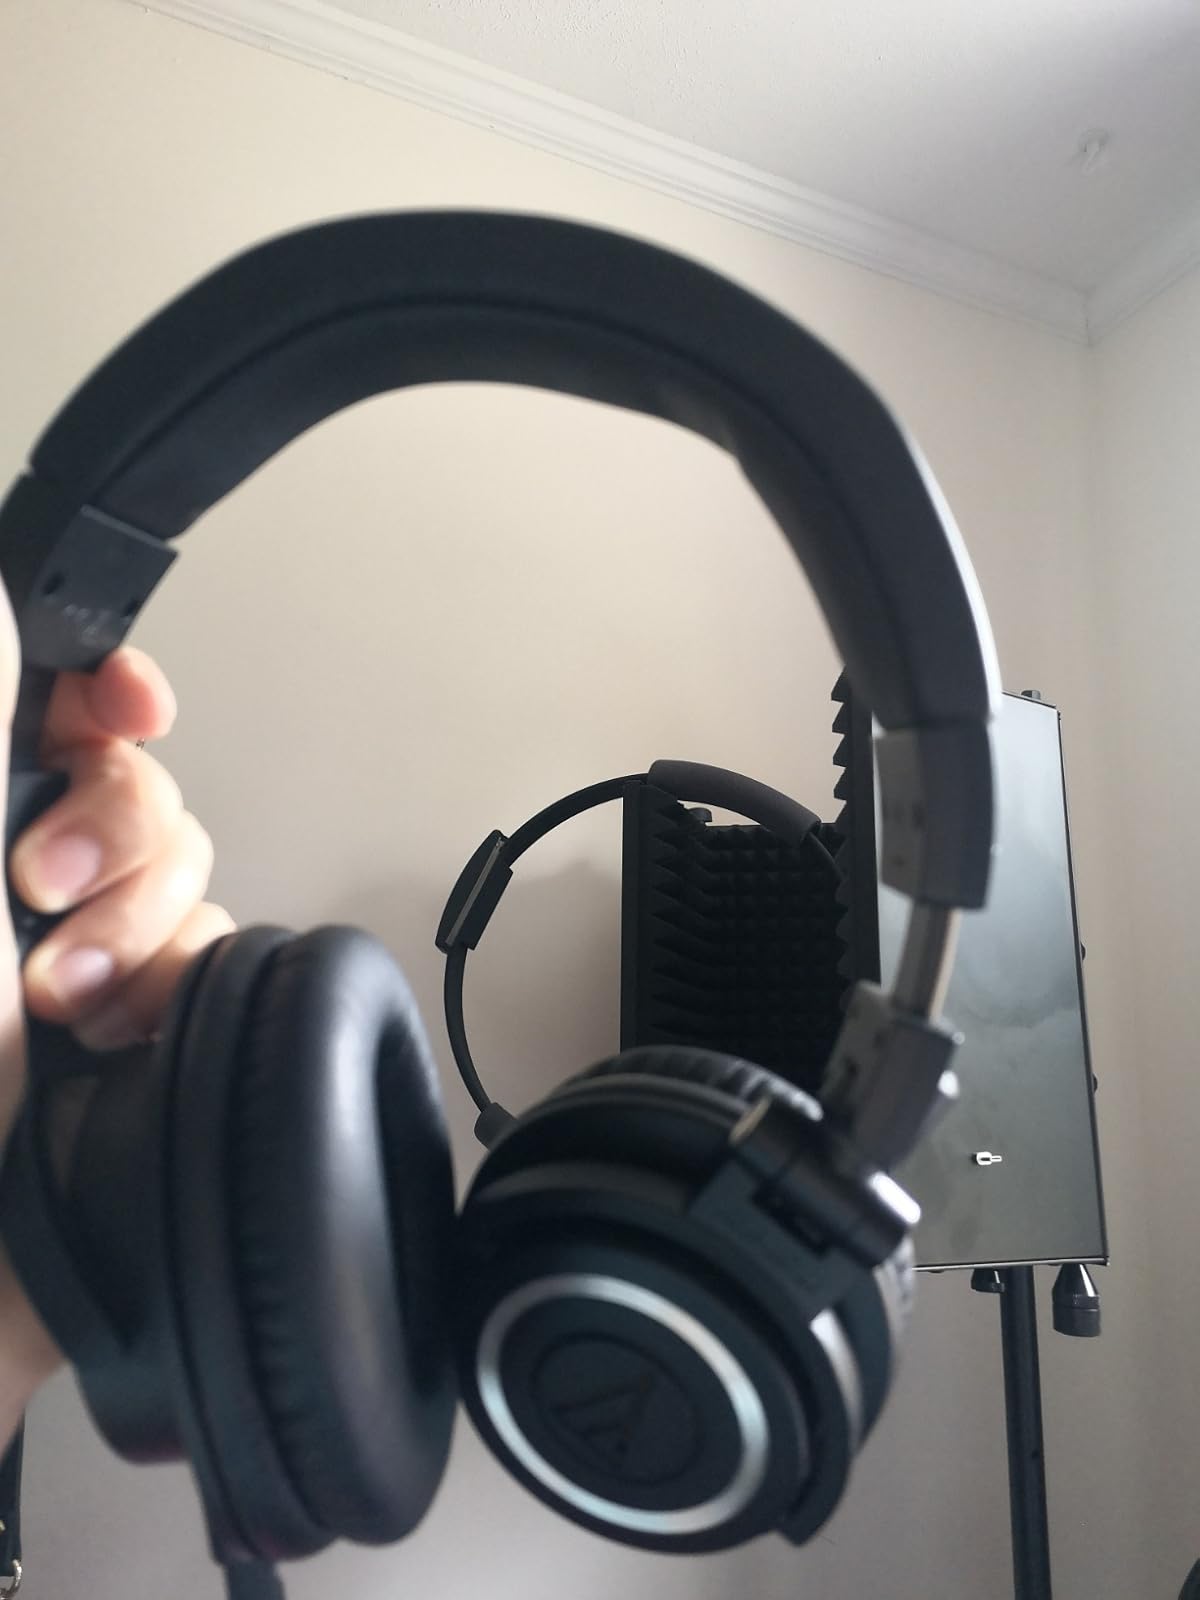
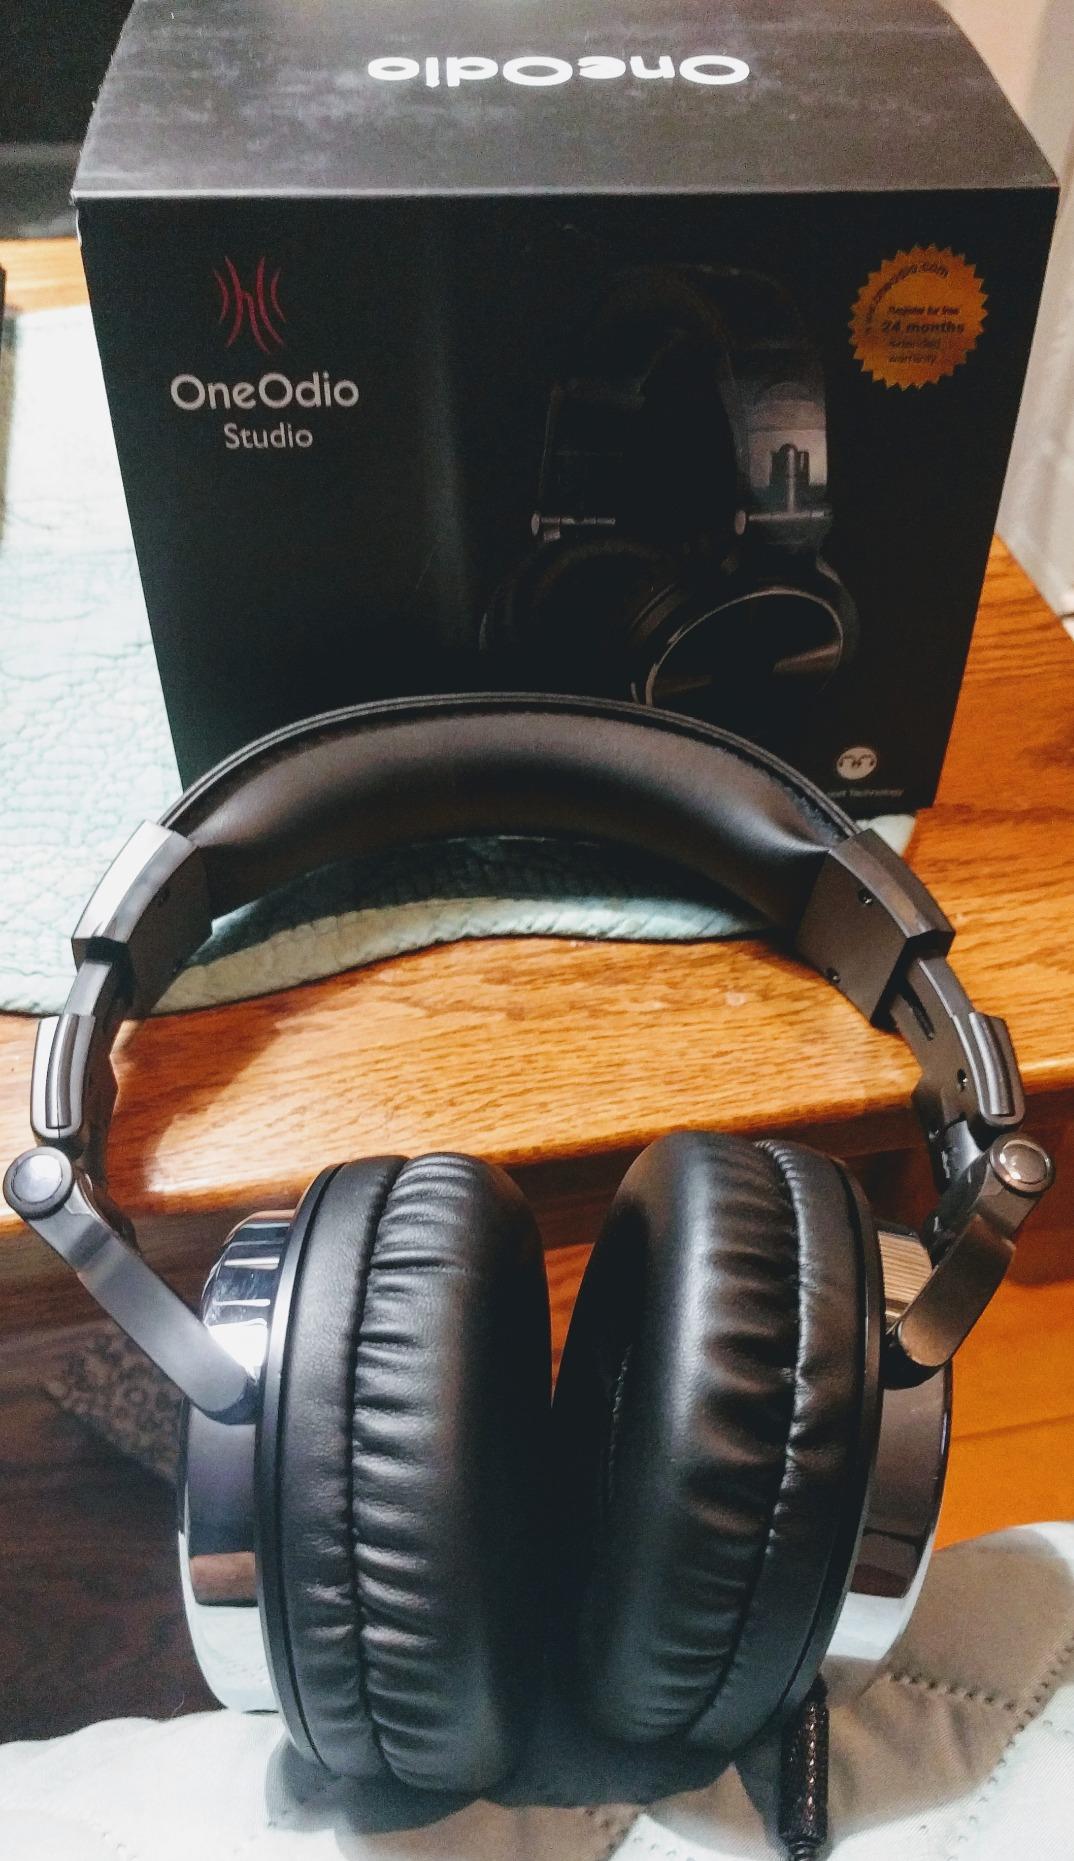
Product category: headphones
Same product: no